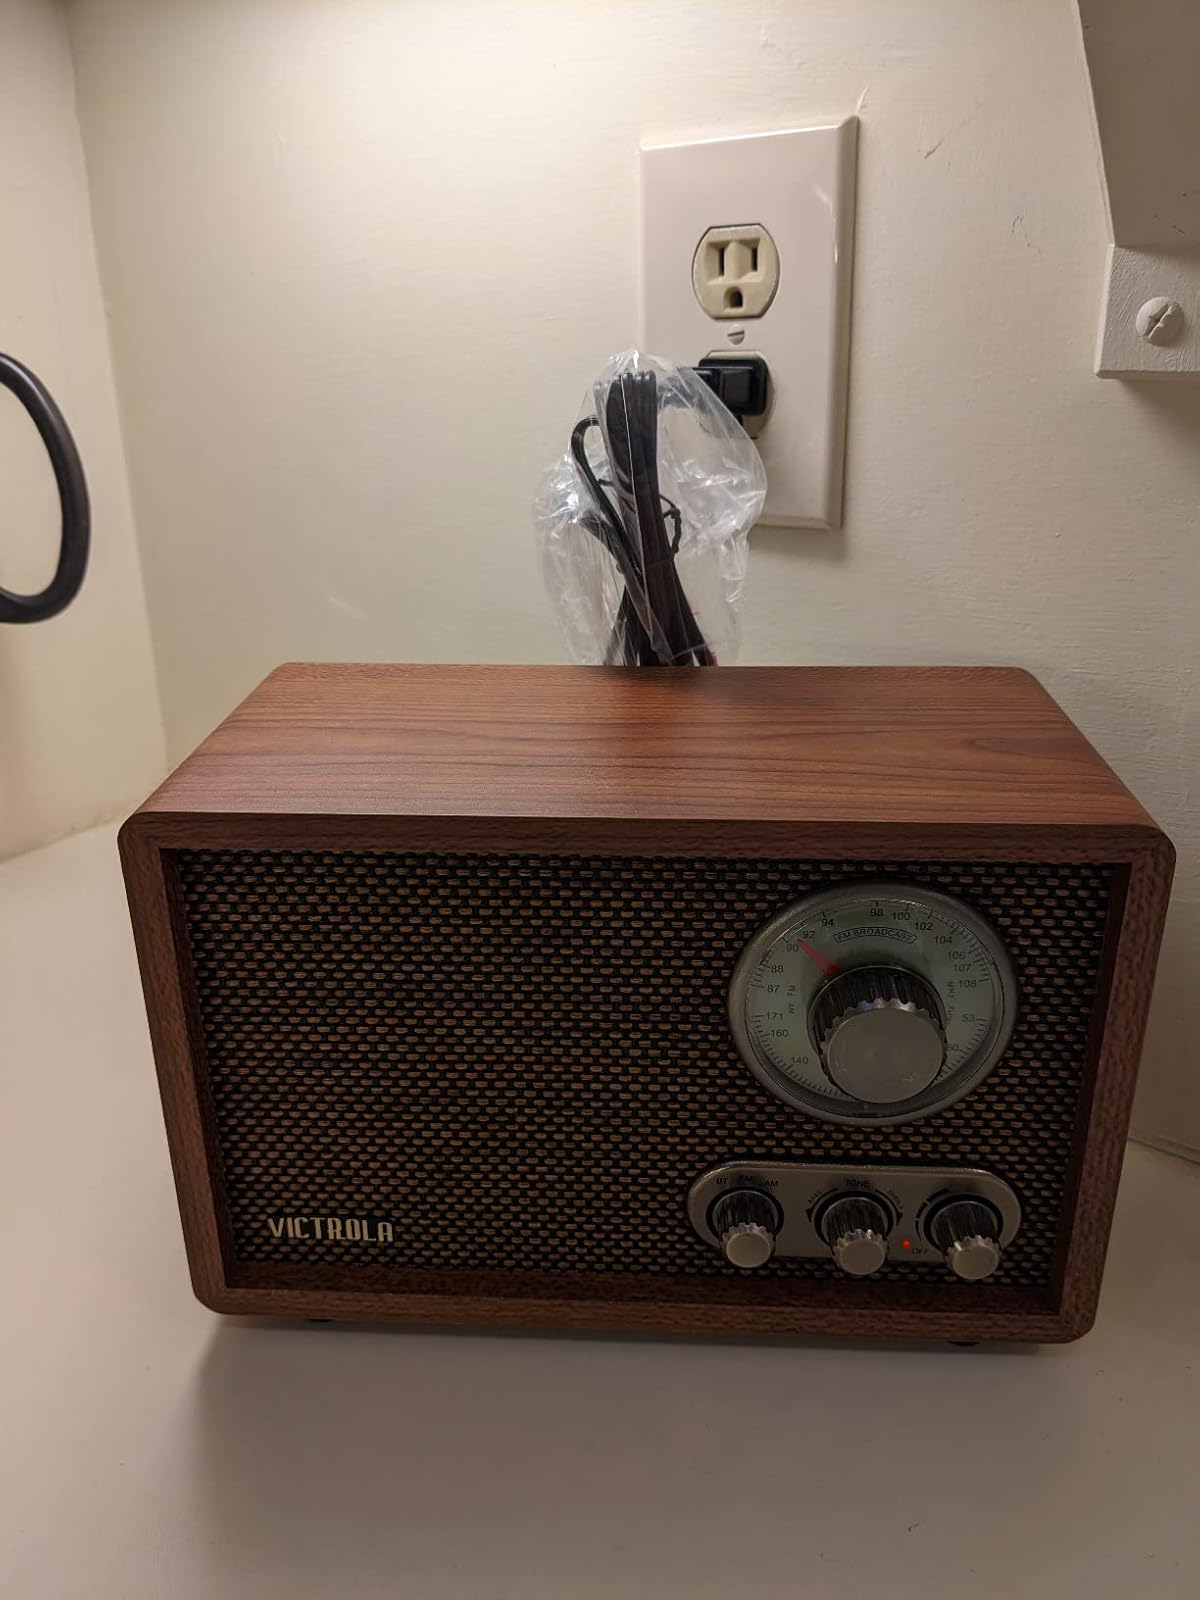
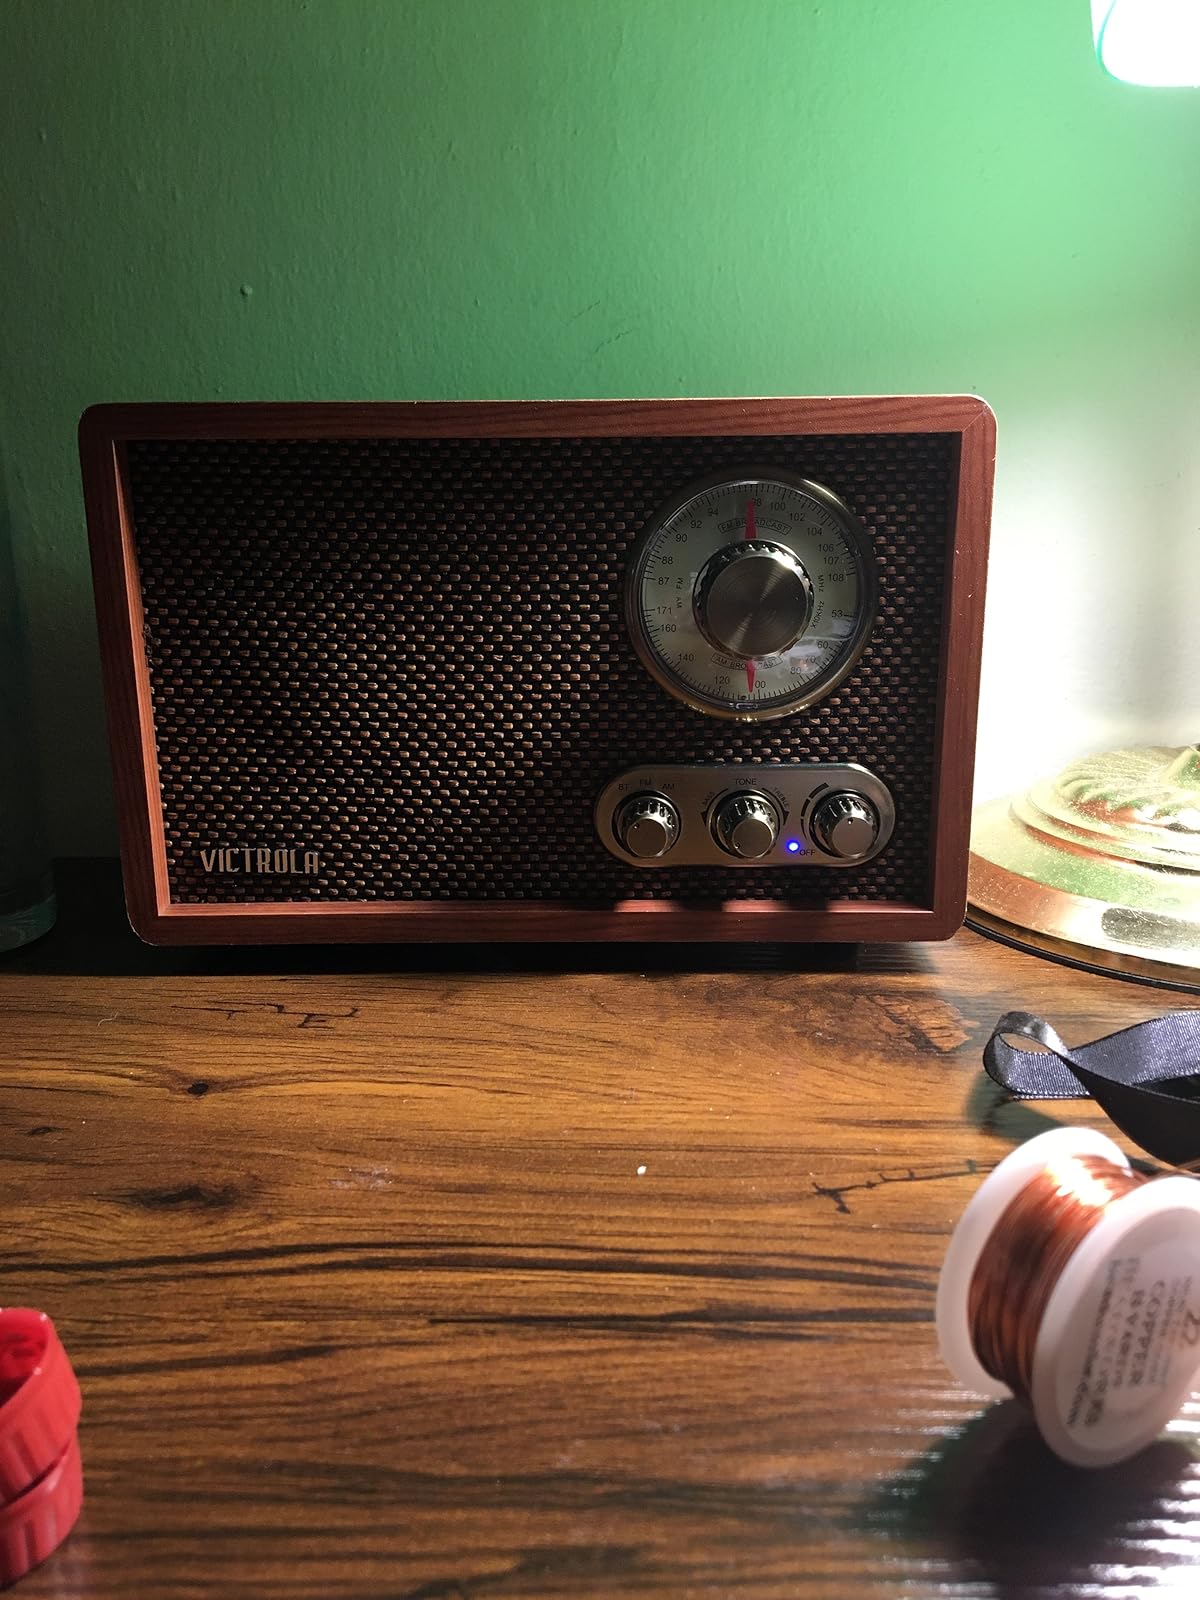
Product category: radio
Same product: yes